Polycyathus muellerae

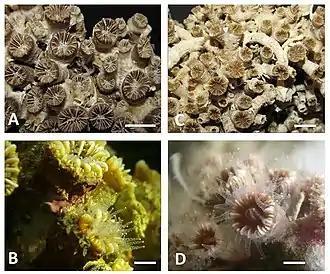
Bleached and in vivo coral colonies of "Polycyathus muellerae" (right column: C,D).Scale bars: A, C = 1 cm; B, D = 0.5 cm.

"Polycyathus muellerae" is a colonial species of coral with large polyps. The individual polyps are at first joined by an encrusting basal lamina but with time this may get worn away and other organisms may take up residence between the polyps. Growth in this species is achieved by budding from the basal lamina, and the rather diffuse colonies may be a metre or so in diameter. Each individual polyp sits in a corallite or stony cup, about in diameter and high. The corallites have up to four cycles of toothed septa (stony ridges) making 48 septa in total. Both corallites and polyps are brown and the tentacles, long, have white granulations and white cylindrical tips.